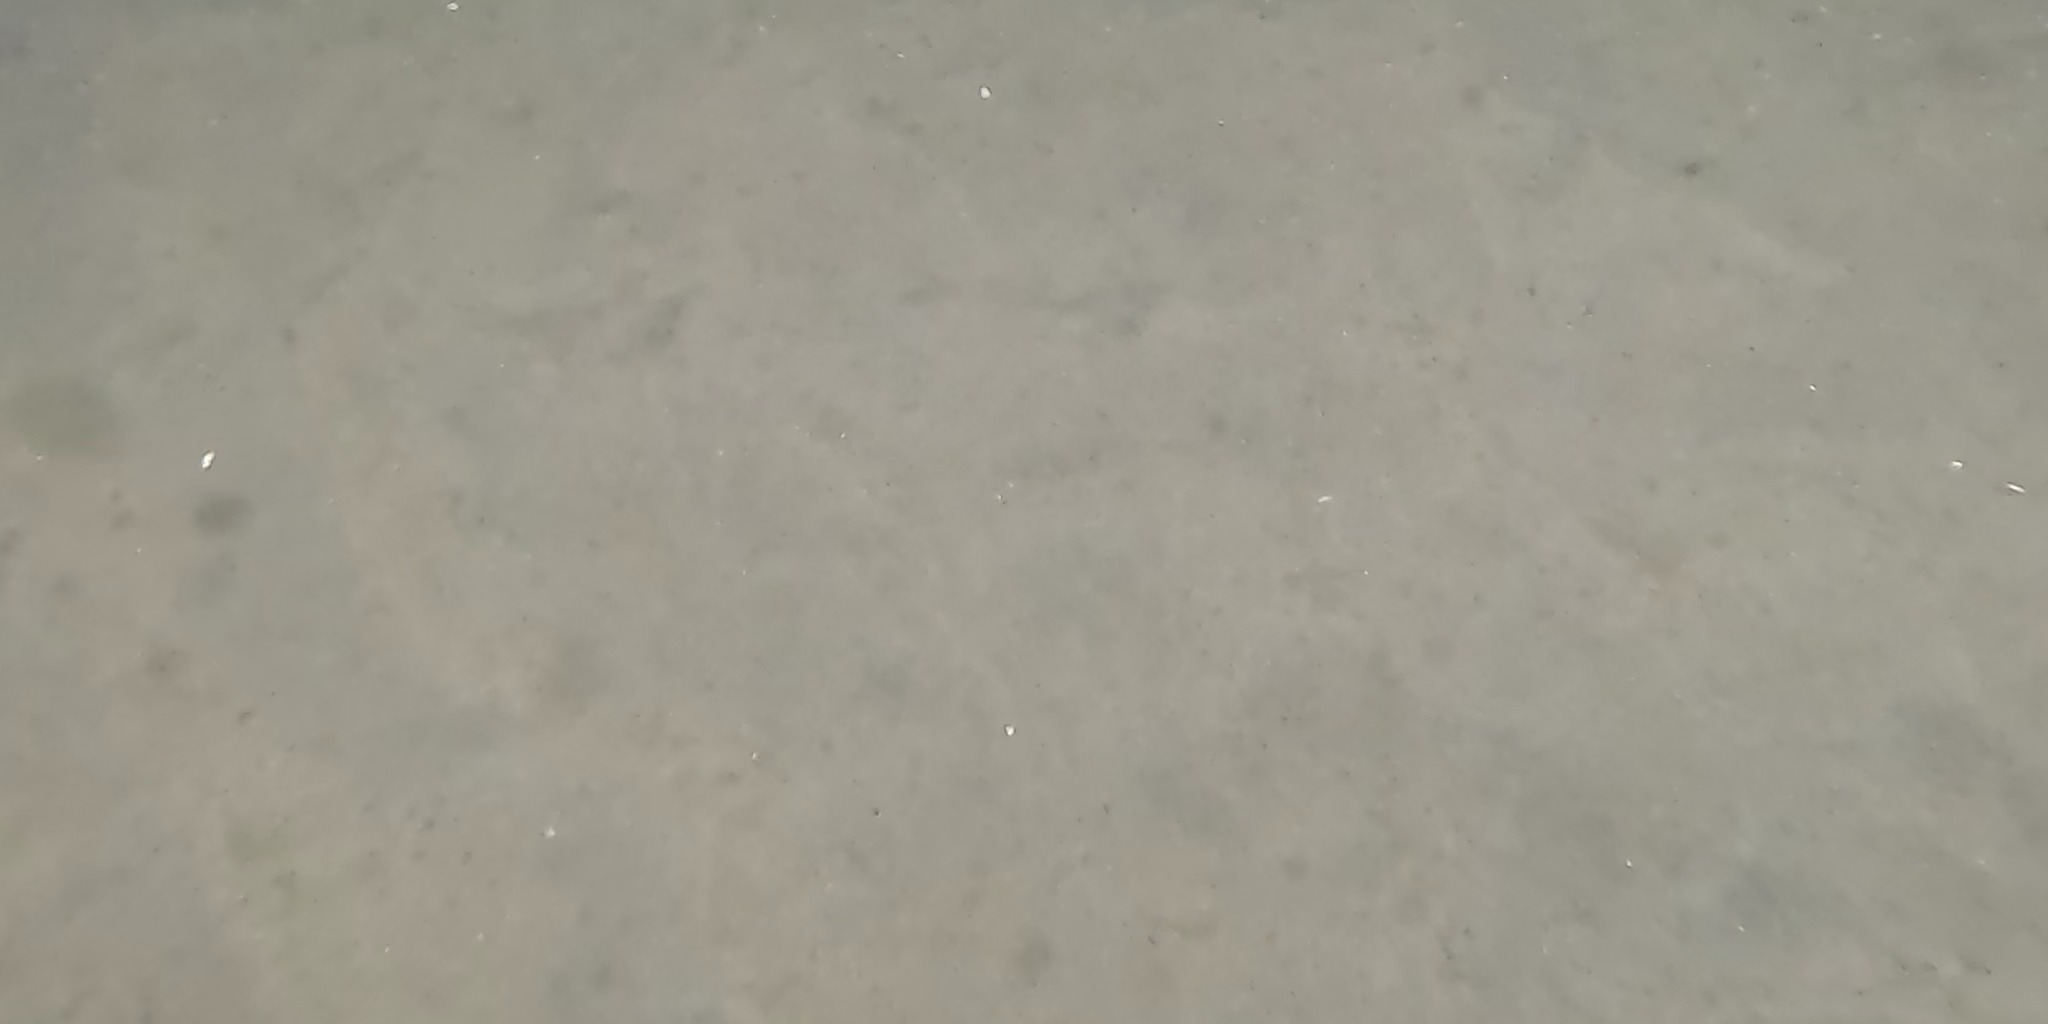
Seabed habitat: sand